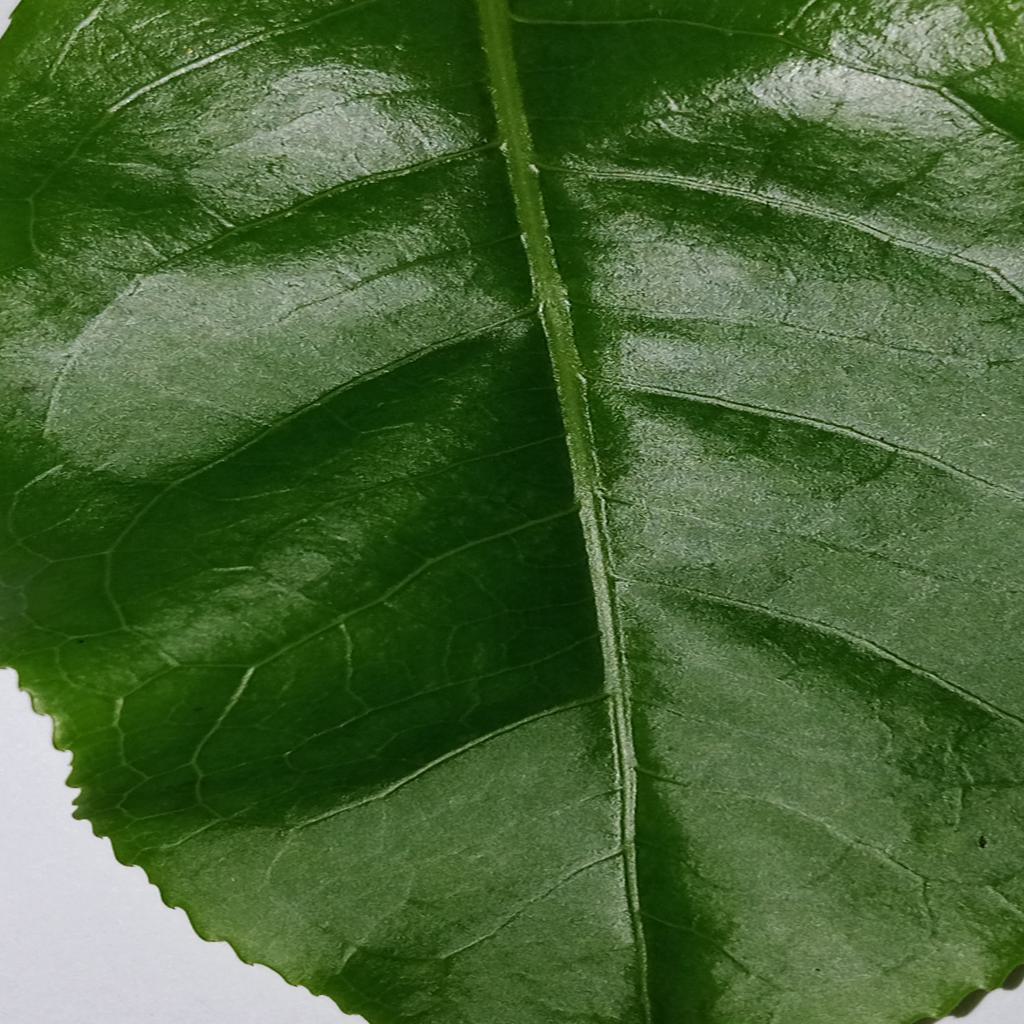
Label: Healthy